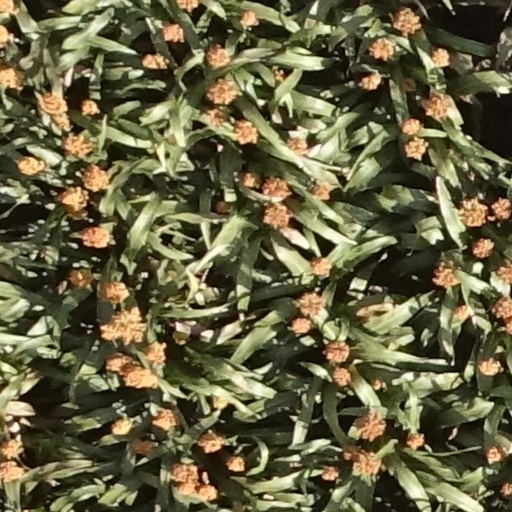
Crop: sorghum